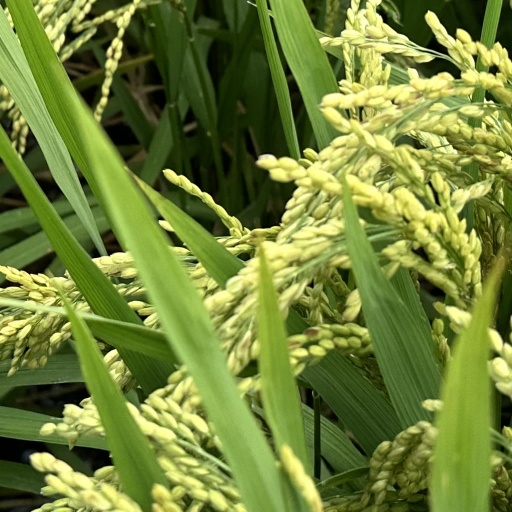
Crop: rice